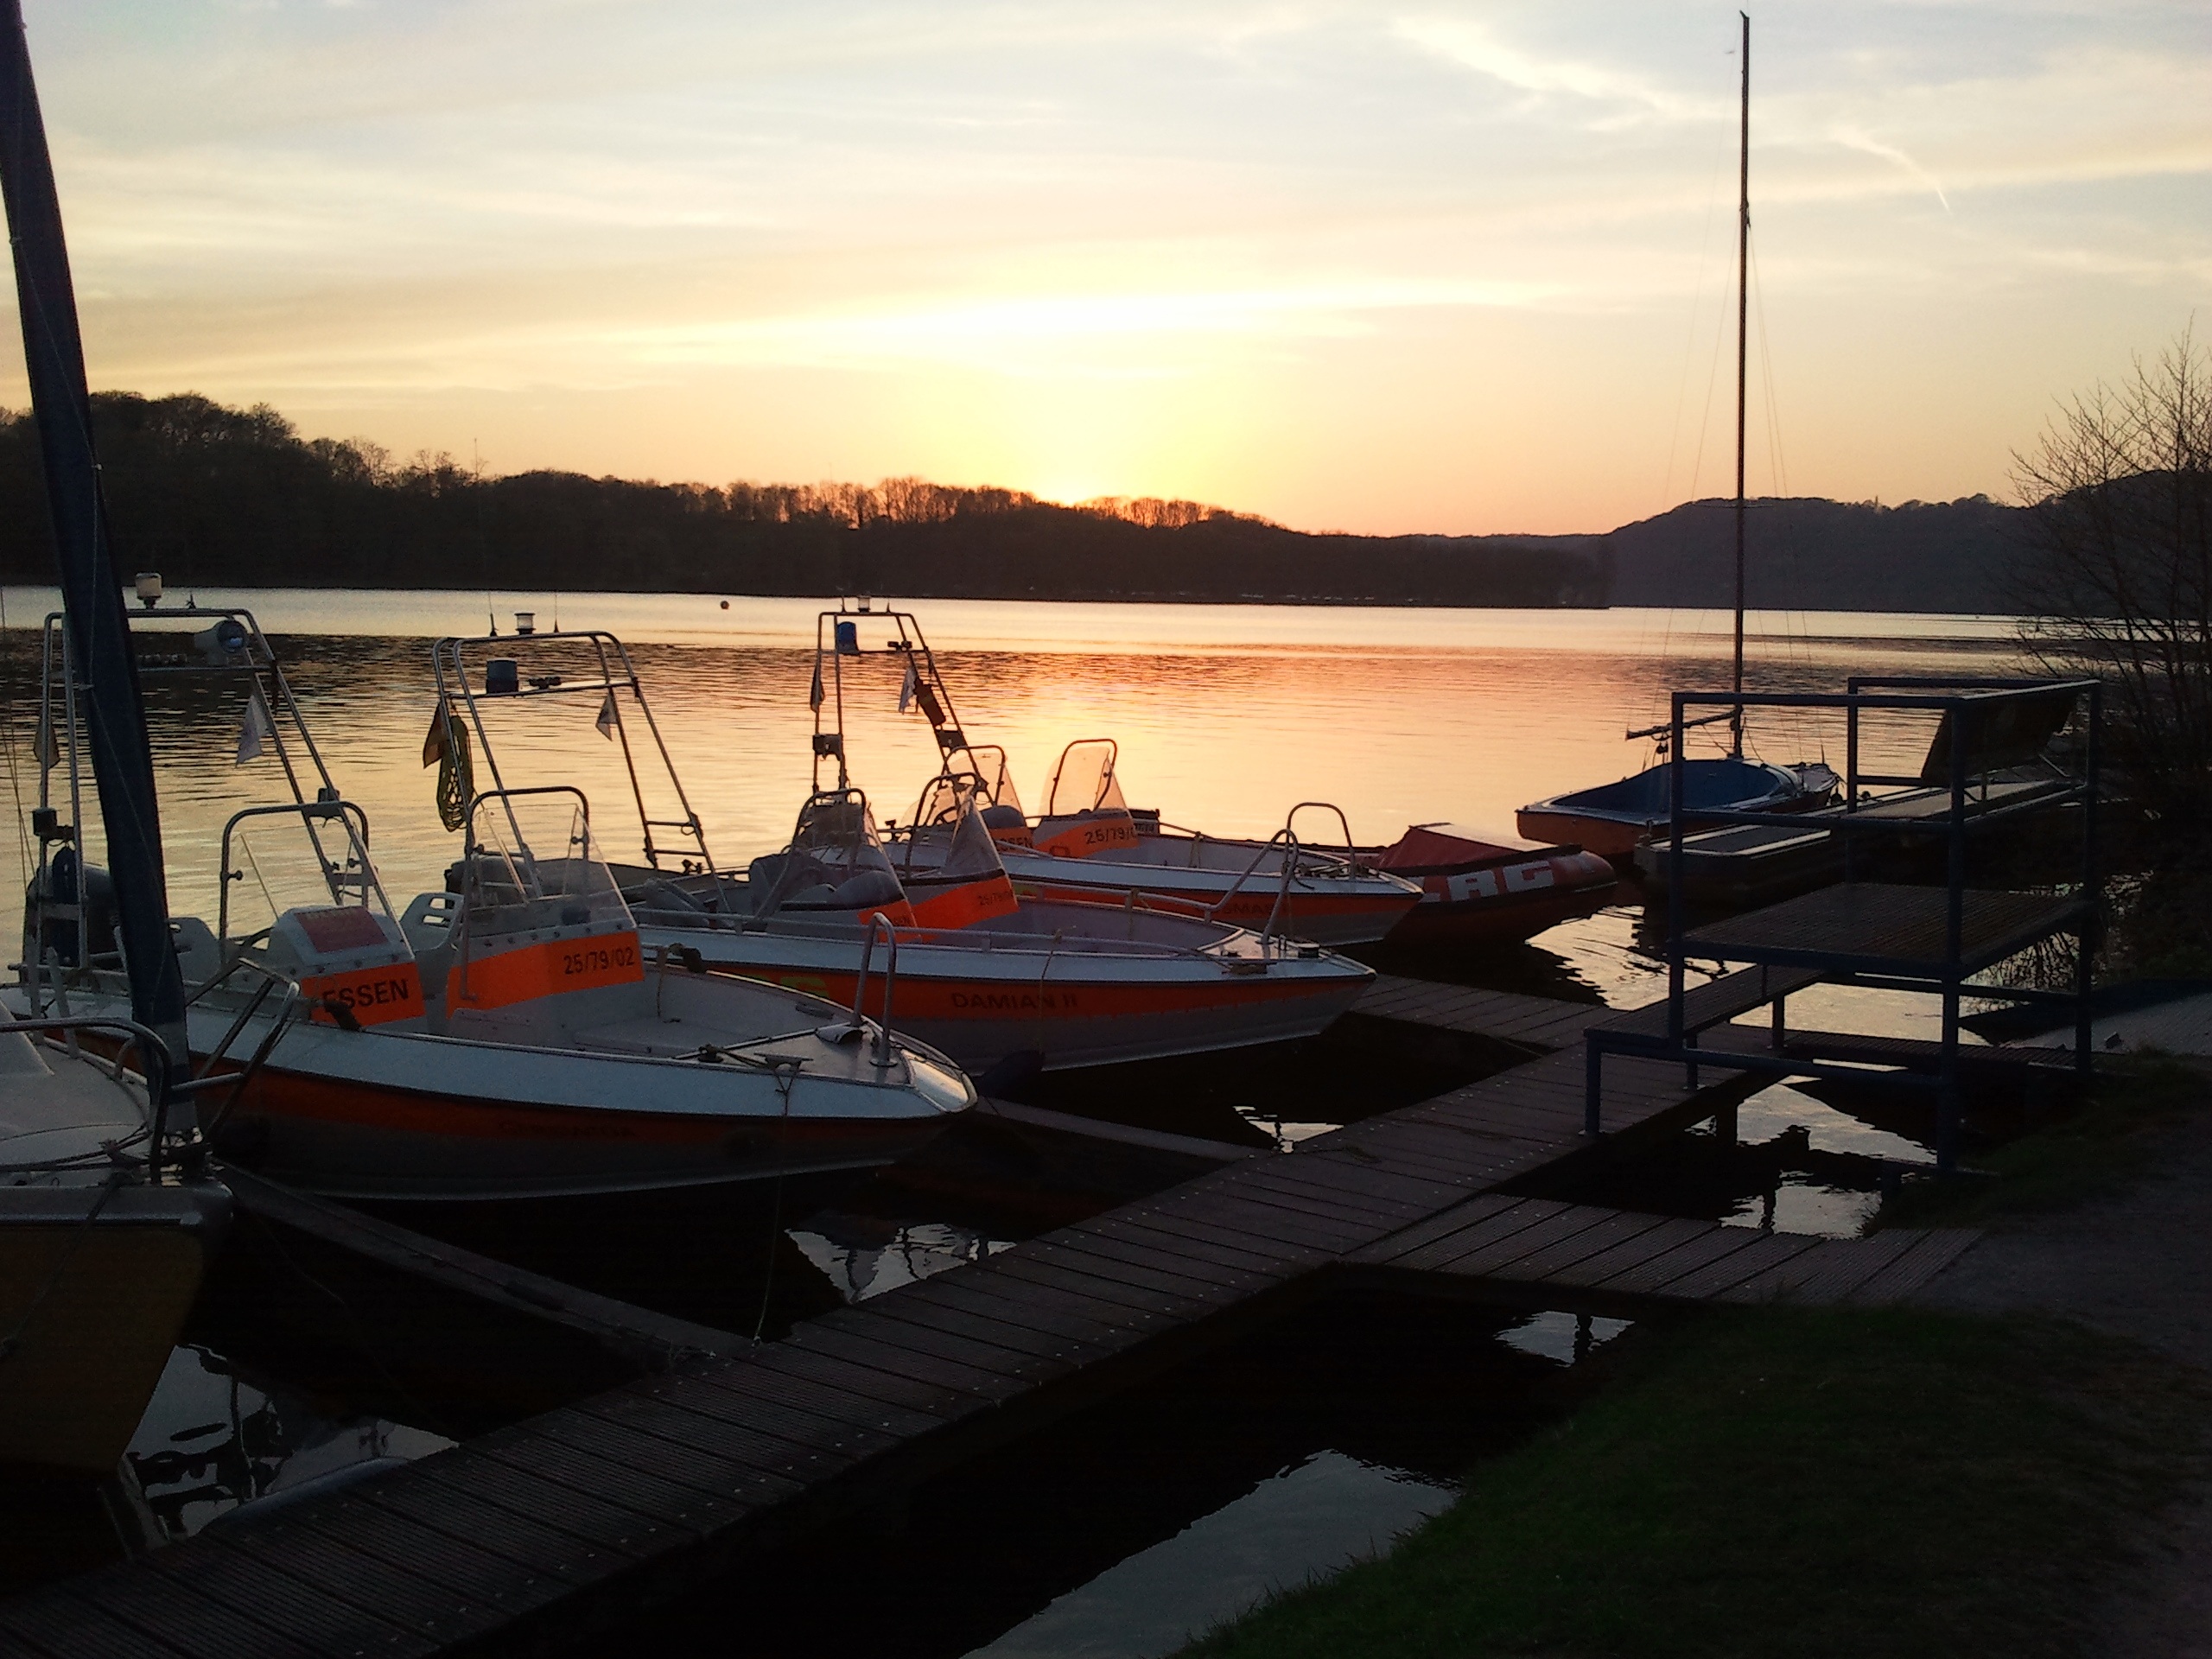
landscape, sea, water, nature, dock, sky, sun, sunset, boat, wave, lake, dusk, boot, web, evening, reflection, vehicle, yacht, bay, harbor, marina, sailboat, clouds, lifeboat, watercraft, mirroring, dlrg